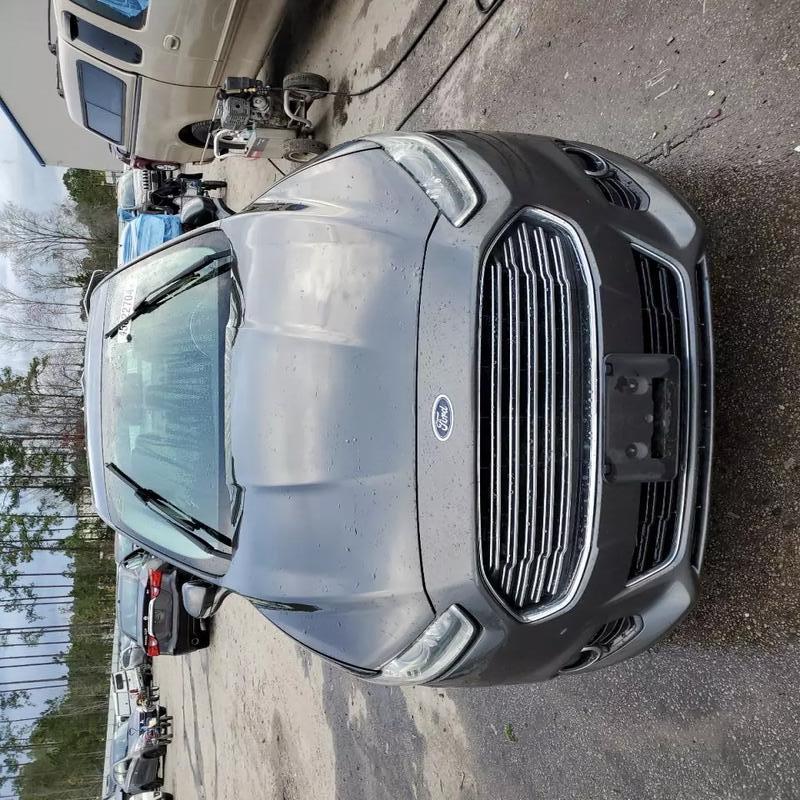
Aucun dommage détecté.
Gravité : aucun